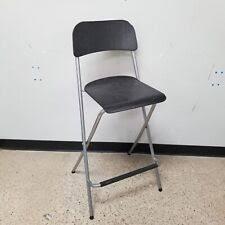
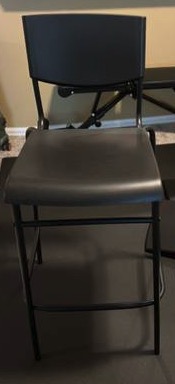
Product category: stool
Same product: no